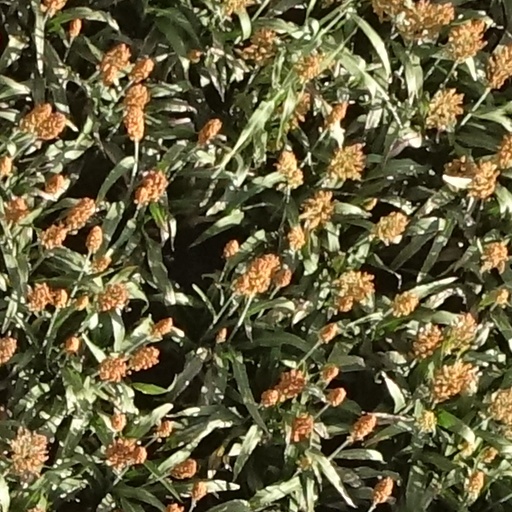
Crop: sorghum